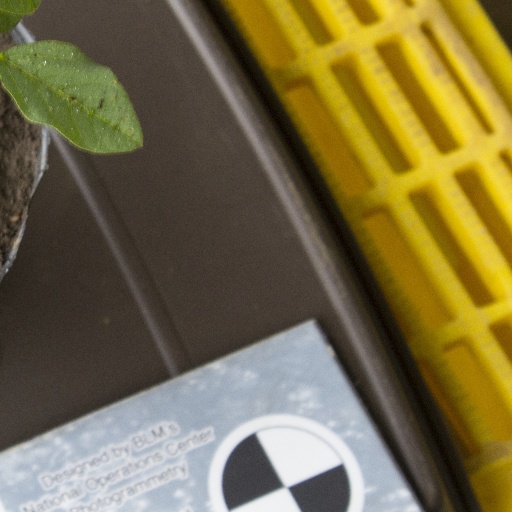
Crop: soybean